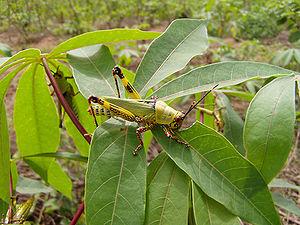
Cette page a pour objet de présenter un arbre phylogénétique des insectes Orthoptera, c'est-à-dire un cladogramme mettant en lumière les relations de parenté existant entre leurs différents groupes, telles que les dernières analyses reconnues les proposent. Ce n'est qu'une possibilité, et les principaux débats qui subsistent au sein de la communauté scientifique sont brièvement présentés ci-dessous, avant la bibliographie.
Sauteriau est un nom vernaculaire ambigu désignant en français certains criquets non grégariaptes appartenant à l'ordre des orthoptères et le sous-ordre: Caelifera.